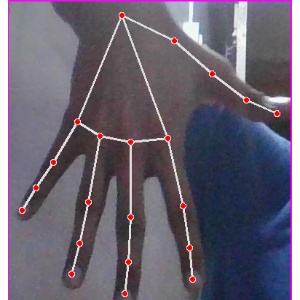
अक्षर: ढ